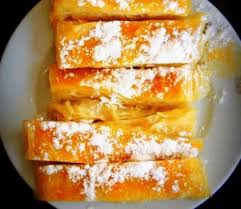
Yemek: borek